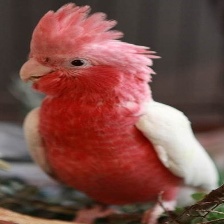
Species: ROSE BREASTED COCKATOO
Scientific name: EOLOPHUS ROSEICAPILLA
ImageNet parent category: sulphur-crested_cockatoo